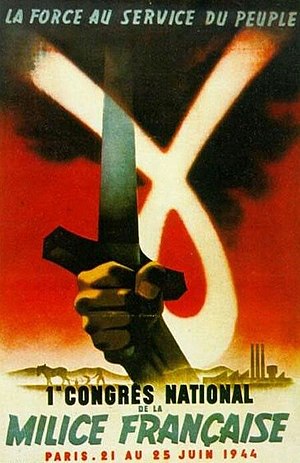
Kollaboration
Plakat fra den fransk kollaborative milits Milice Française, der blev etableret af den franske Vichy-regering under den tyske besættele af Frankrig under 2. verdenskrig.
Kollaboratør fra latin: co og labore betyder samarbejde. Ordet er blevet negativt efter 2. verdenskrig, hvor modstandsbevægelserne i lande besat af tyskerne brugte ordet om dem, som samarbejdede med besættelsesmagten og tjente på det.